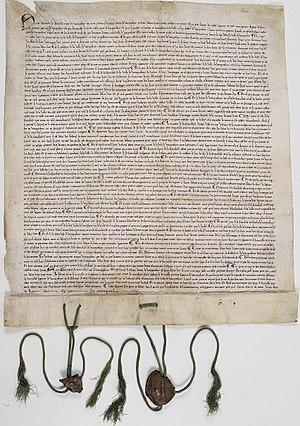
Charte de franchise de la ville de Vaucouleurs octroyée par Gautier de Joinville et confirmée par son oncle Jean de Joinville
Vaucouleurs est une commune française, située dans le département de la Meuse en région Grand Est. Elle a donné son nom à cette partie du cours de la Meuse, appelée Val des Couleurs. Vaucouleurs est également considéré comme une ville johannique.
Jean de Joinville, également connu sous le nom de Sire de Joinville, est un noble champenois et biographe de Saint Louis.